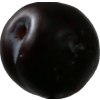
Label: plum